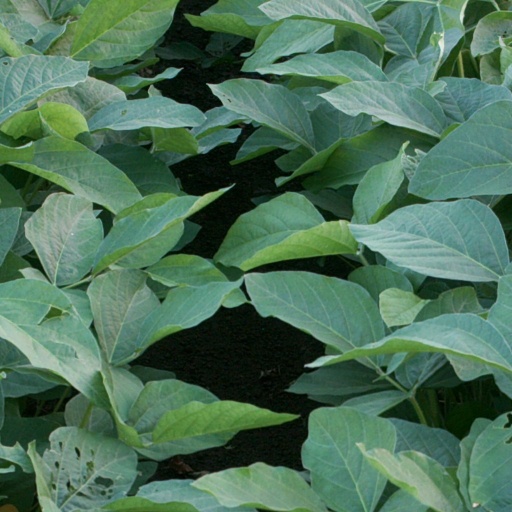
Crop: soybean